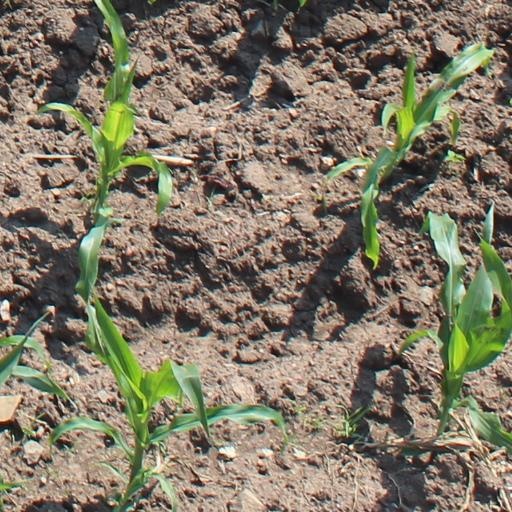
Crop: maize; corn